Citadel of Aleppo

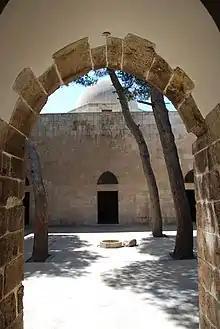
Inside the Citadel of Aleppo

The citadel rose to the peak of its importance in the period during and after the Crusader presence in the Near East. Zengid ruler Imad ad-Din Zengi – followed by his son Nur ad-Din (ruled 1147–1174) – successfully unified Aleppo and Damascus and held back the Crusaders from their repeated assaults on the cities. Several famous crusaders were imprisoned in the citadel, among them Count of Edessa, Joscelin II, who died there, Raynald of Châtillon, and the King of Jerusalem, Baldwin II, who was held for two years. In addition to his many works in both Aleppo and Damascus, Nur ad-Din rebuilt the Aleppo city walls and fortified the citadel. Arab sources report that he also made several other improvements, such as a high, brick-walled entrance ramp, a palace, and a racecourse likely covered with grass. Nur ad-Din additionally restored or rebuilt the two mosques and donated an elaborate wooden mihrab (prayer niche) to the Mosque of Abraham. The mihrab disappeared during the French Mandate when it was destroyed.